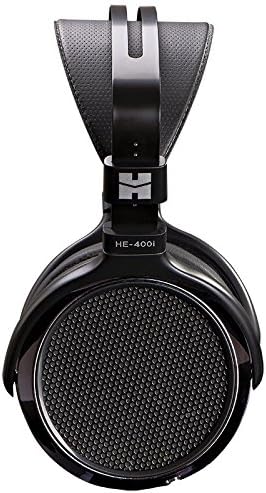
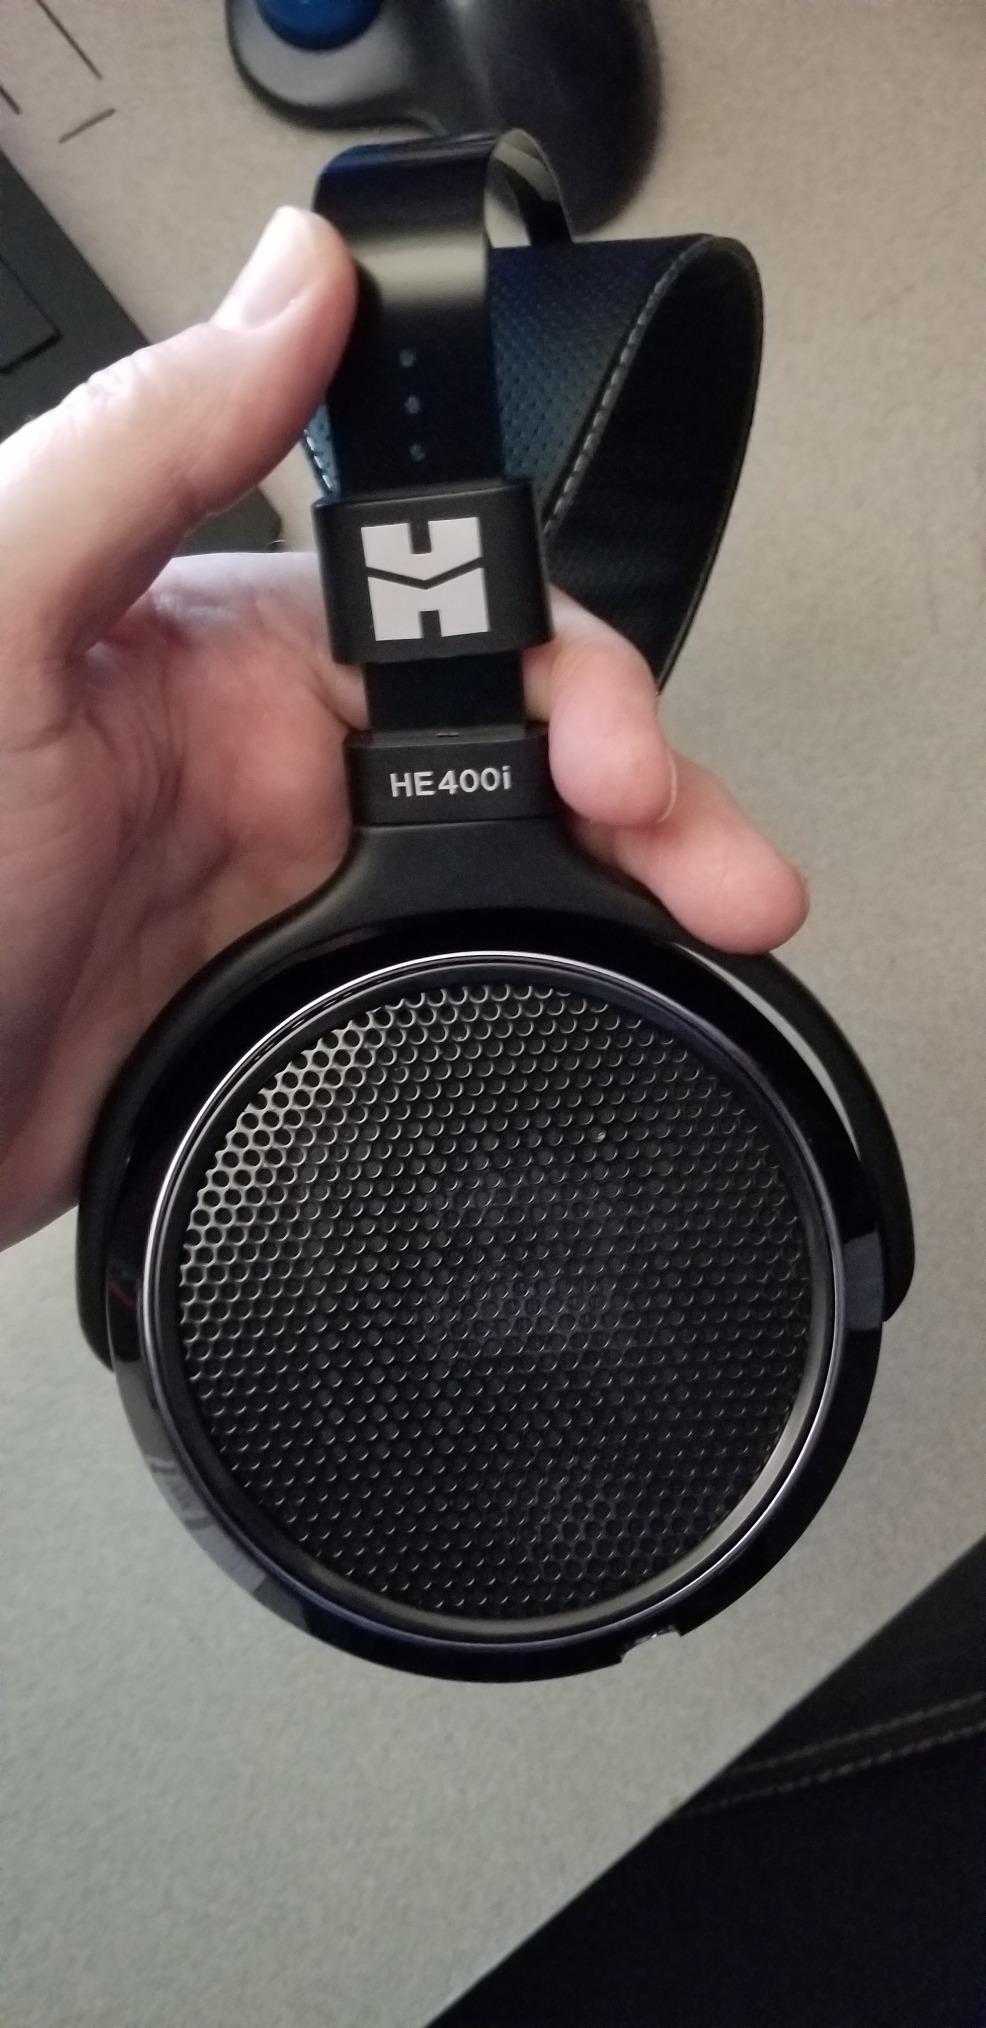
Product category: headphones
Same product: yes